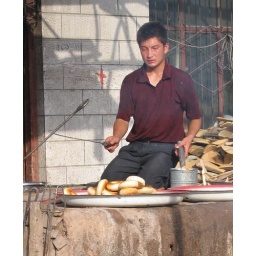
Man baking nan in a tandoor oven at the Kashgar animal market.